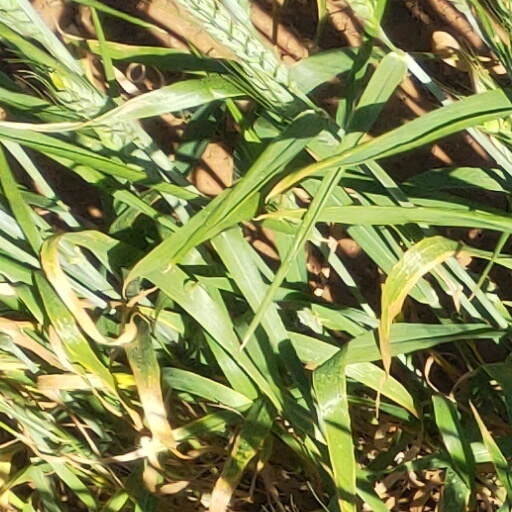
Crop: wheat